2009–10 Sacramento Kings season

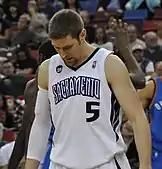
Sacramento King's player Andrés Nocioni.

The 2009–10 Sacramento Kings season was the 65th season of the franchise, and its 61st season in the National Basketball Association (NBA). The Kings missed the playoffs for the fourth straight year.